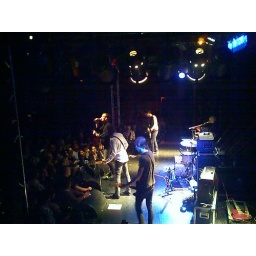
boys in tight pants still warm my heart.